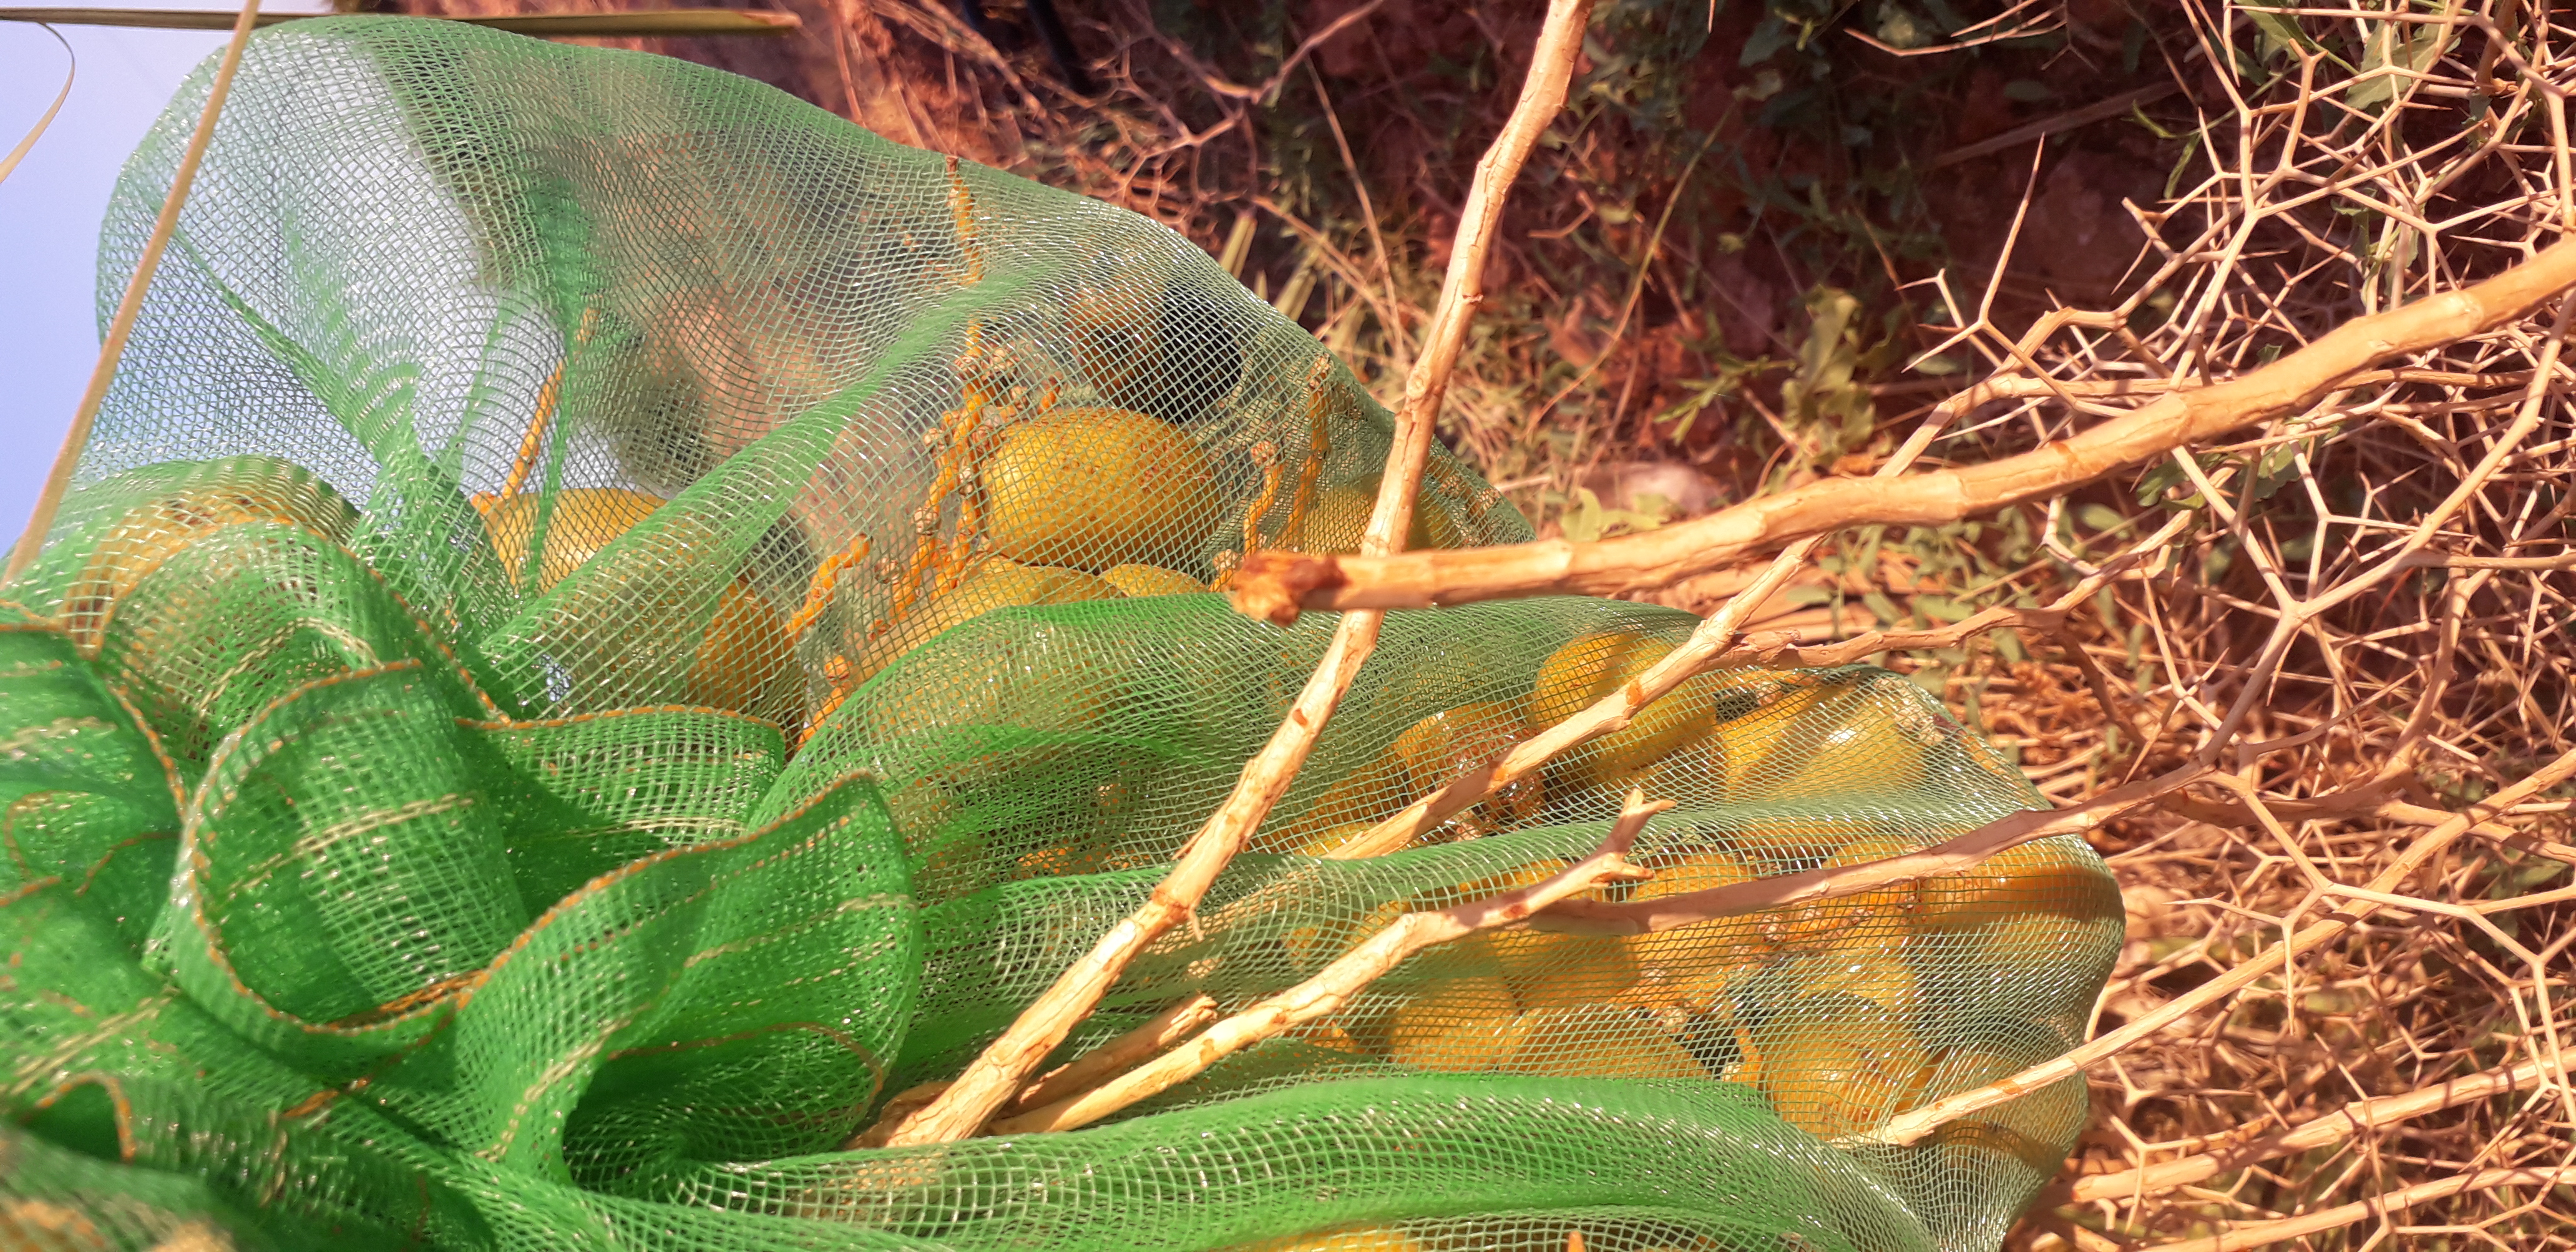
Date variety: Boufagous